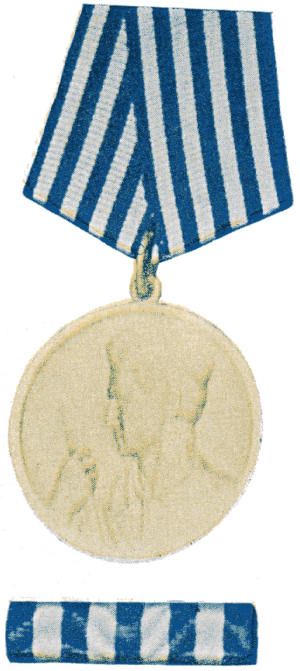
Médaille de la Bravoure
Beaucoup d'ordres, de décorations et de médailles de la République fédérative socialiste de Yougoslavie ont été créés pendant le Seconde Guerre mondiale, au cours de la lutte de libération nationale, notamment par un décret du commandement suprême des Partisans yougoslaves en date du 15 août 1943. Ces distinctions ont, avec d'autres plus tardives, ont été attribuées en 1945 et 1992, à des militaires, à des civils ou à des organisations socio-politiques. Après la dislocation de la Yougoslavie, certaines d'entre elles ont été maintenues jusqu'au temps de la Serbie-et-Monténégro, qui a duré jusqu'en 2006.
La Médaille du Courage est une décoration militaire serbe. Elle a été instituée le 15 août 1943.